Water on Venus

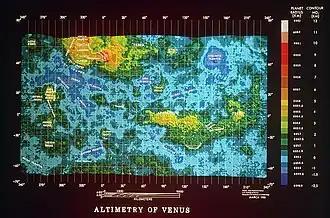
Pioneer Venus color-coded elevation map of Venus revealing continents

Venus’ cloud data prove that Venus' clouds contain a small amount of water, possibly proving that Venus once had a functioning water cycle. Using image data from Magellan, scientists could fill lowlands of Venus’ surface area with water, leaving only Venusian continents visible. This maneuver done in the test further proved Venus could have had land, meaning that terrestrial animals could have roamed Venus at some time. The test also used measurements from the Pioneer Venus project from the 1980s. Scientists concluded from data that Venus could have been exposed to much sunlight for two months, and then no light for two months, evaporating or freezing leftover liquids on Venus’ surface. Later, this would destroy water-vapor molecules as the Sun’s ultraviolet radiation would spread rapidly on Venus over time, removing crucial elements from Venus’ atmosphere, including hydrogen, which is an important molecule in liquids. Hydrogen later was stripped from Venus, creating a runaway greenhouse effect because there was no water. GISS also proved that Venus had drier land than modern day Earth.